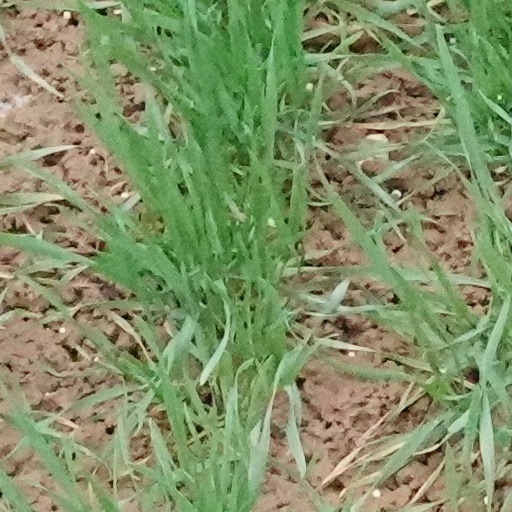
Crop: wheat